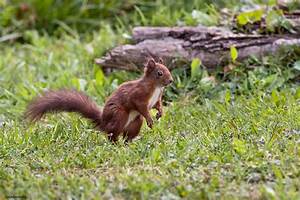
Label: scoiattolo